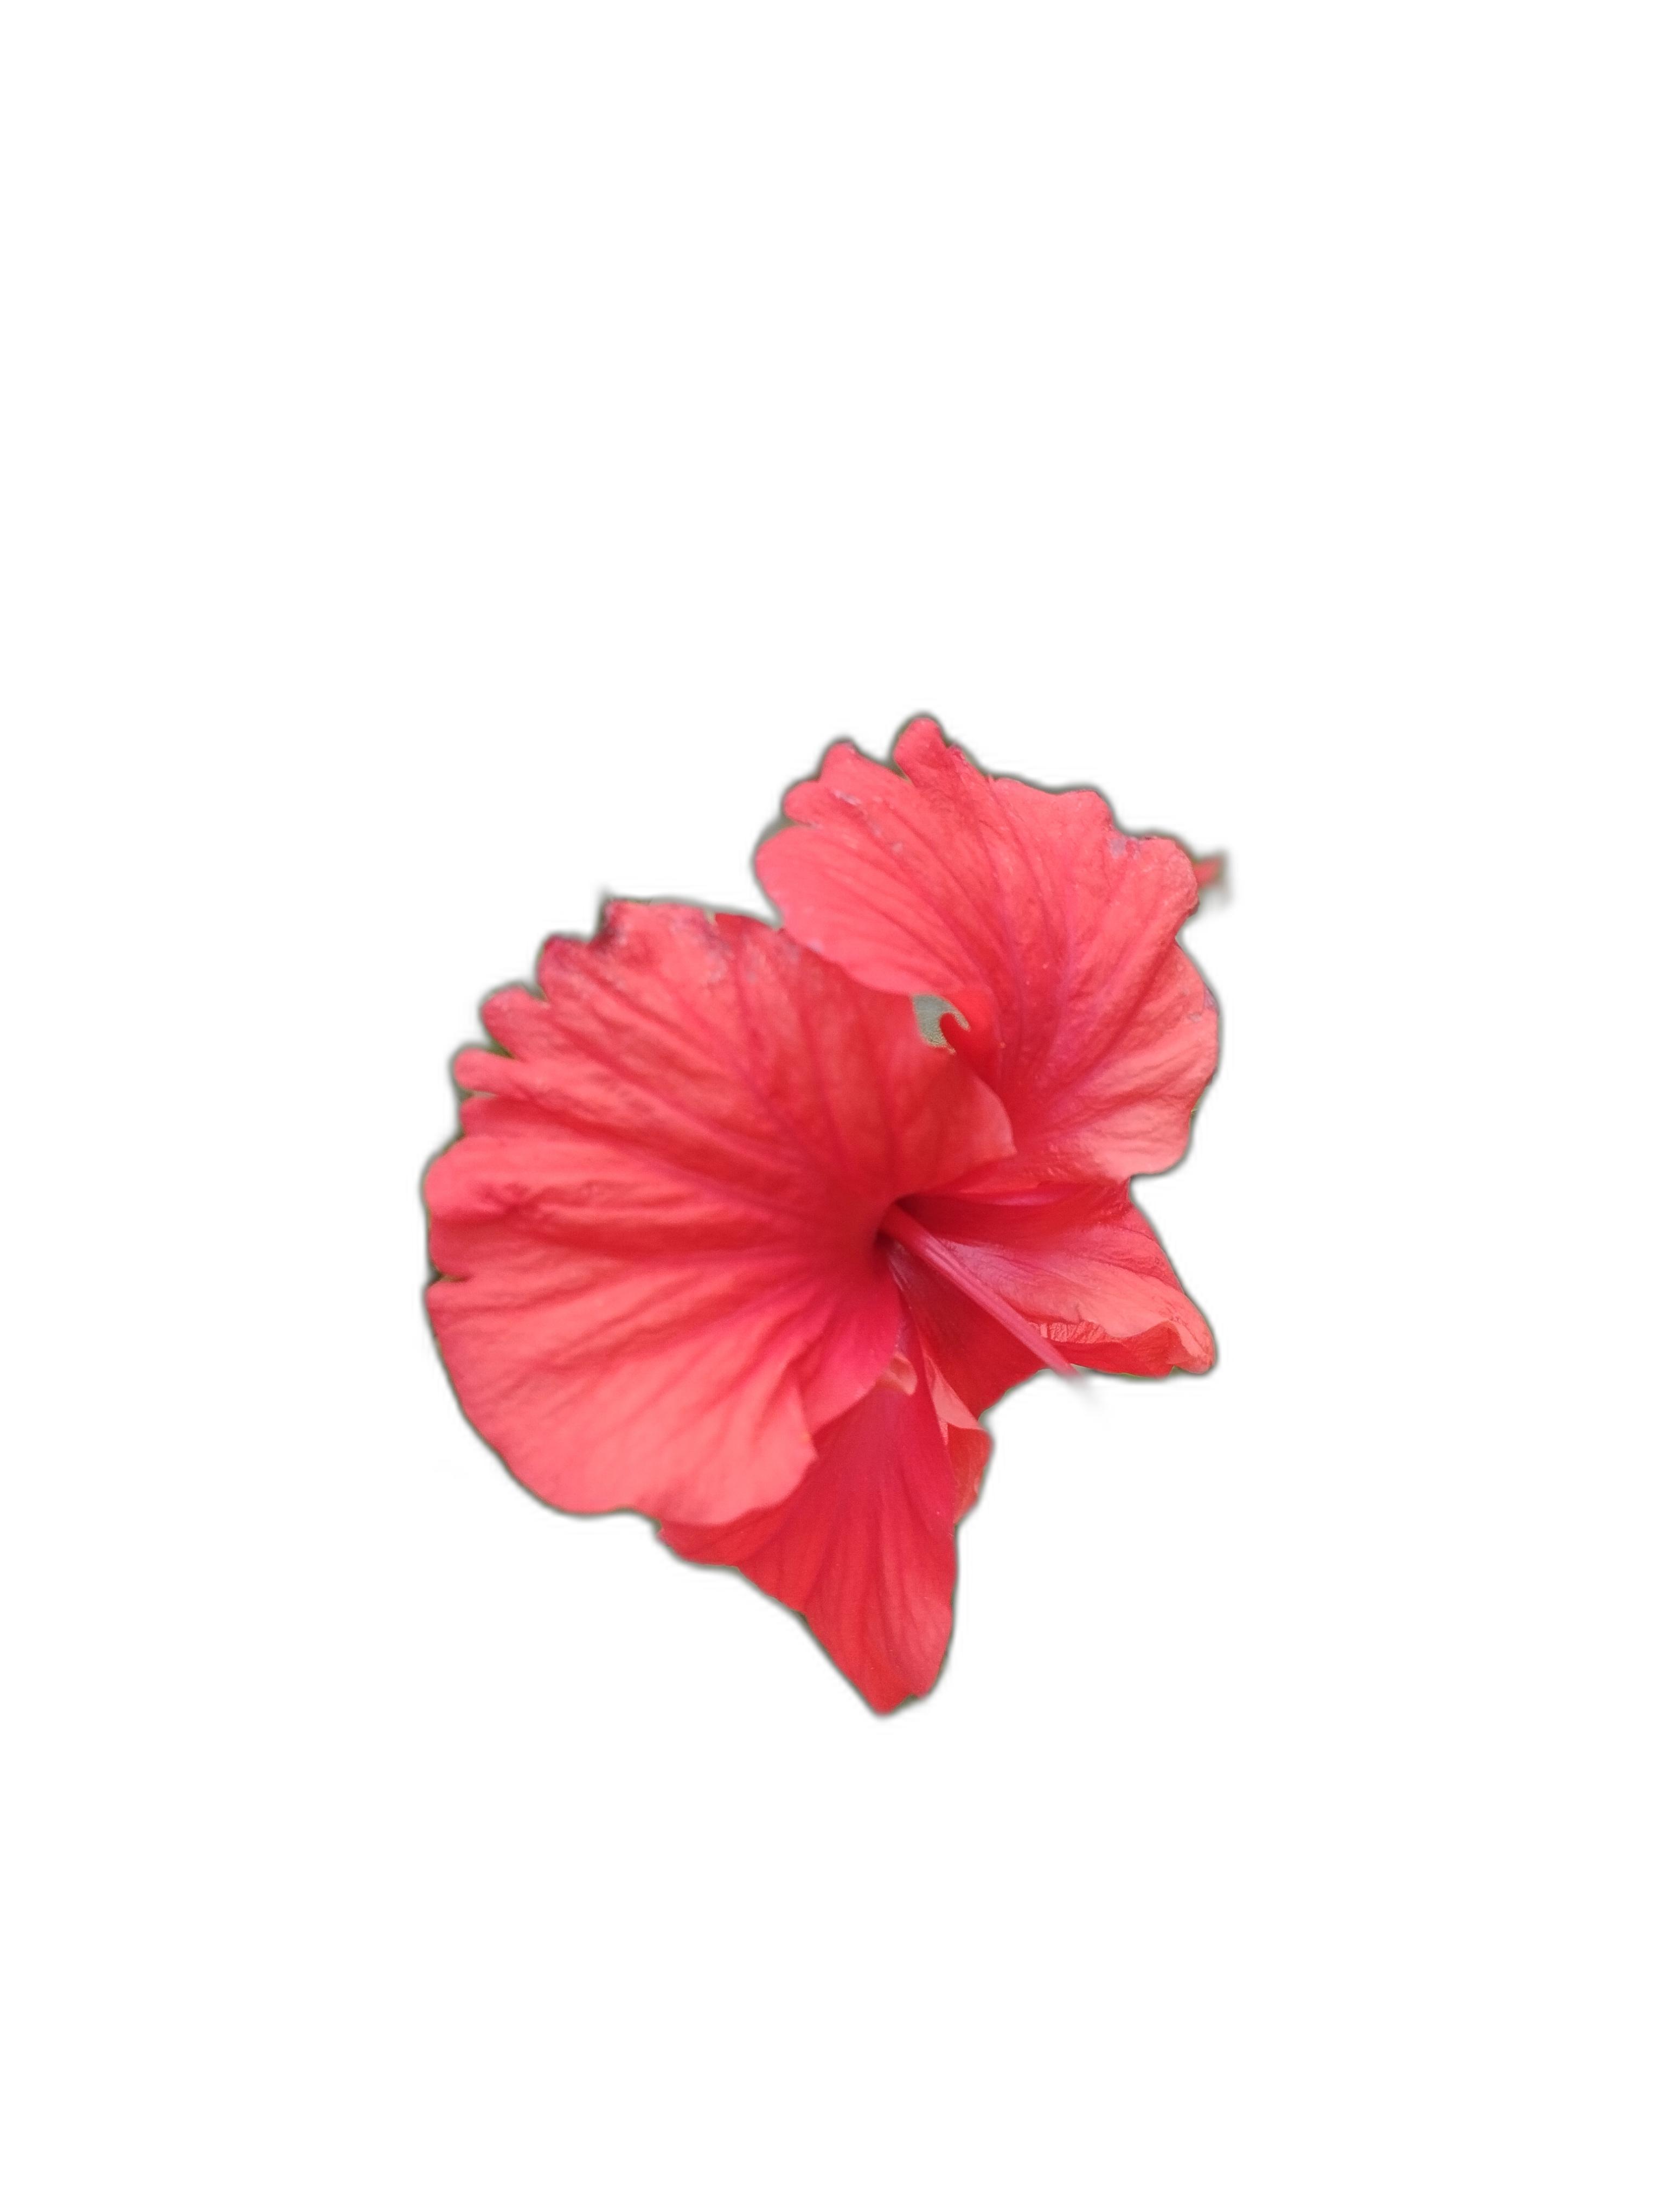
Label: Hibiscus